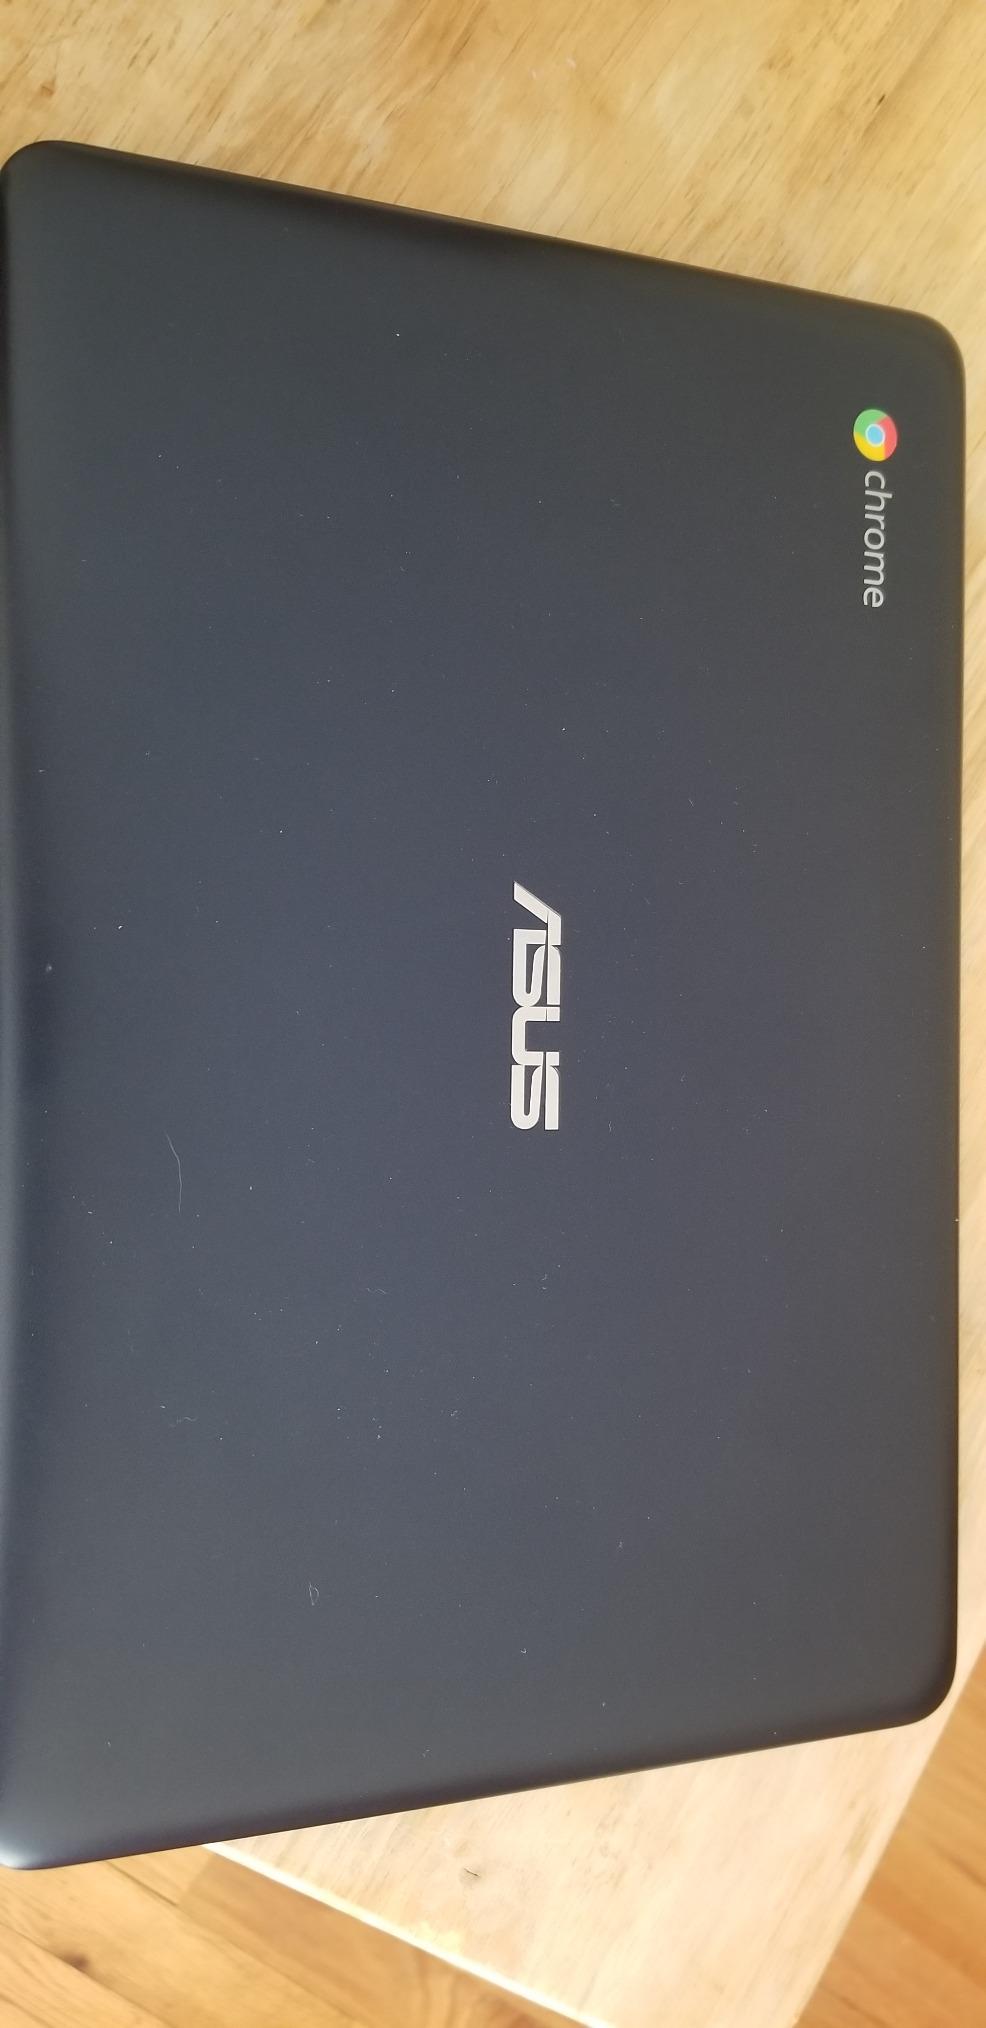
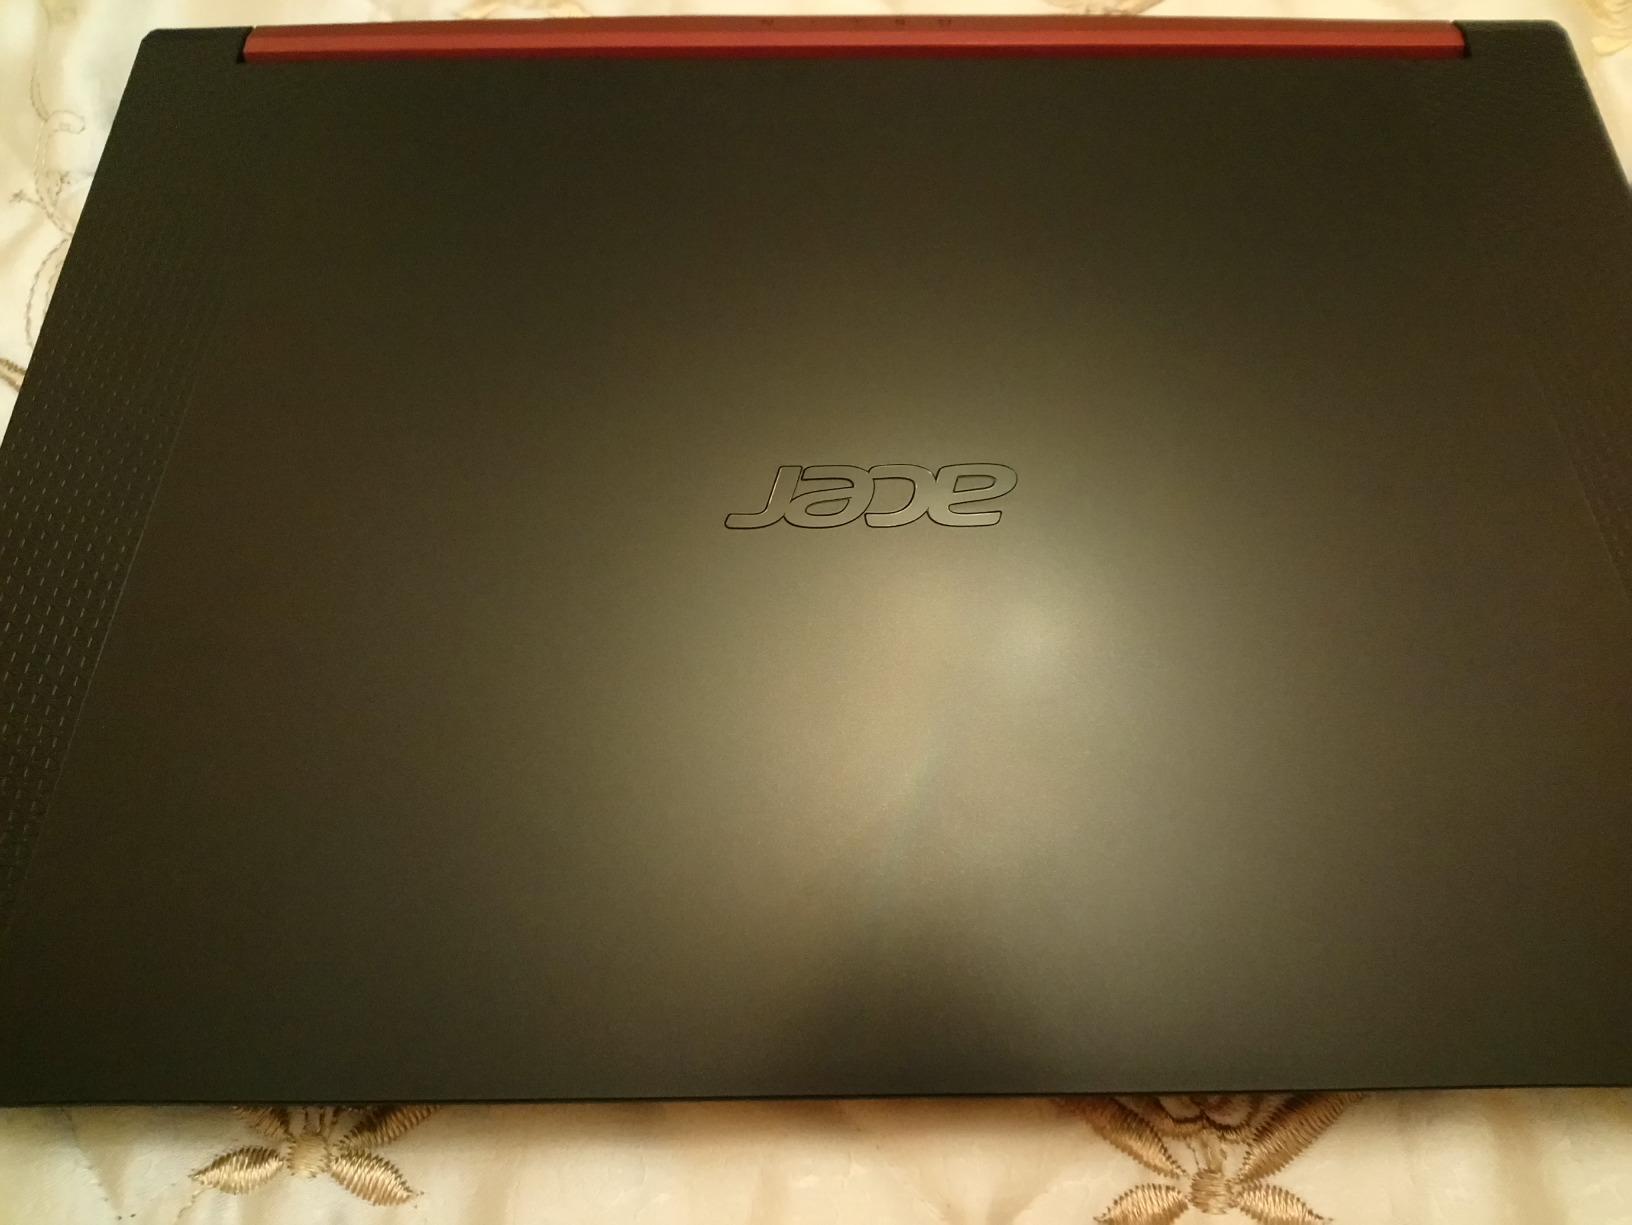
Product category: laptop
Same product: no